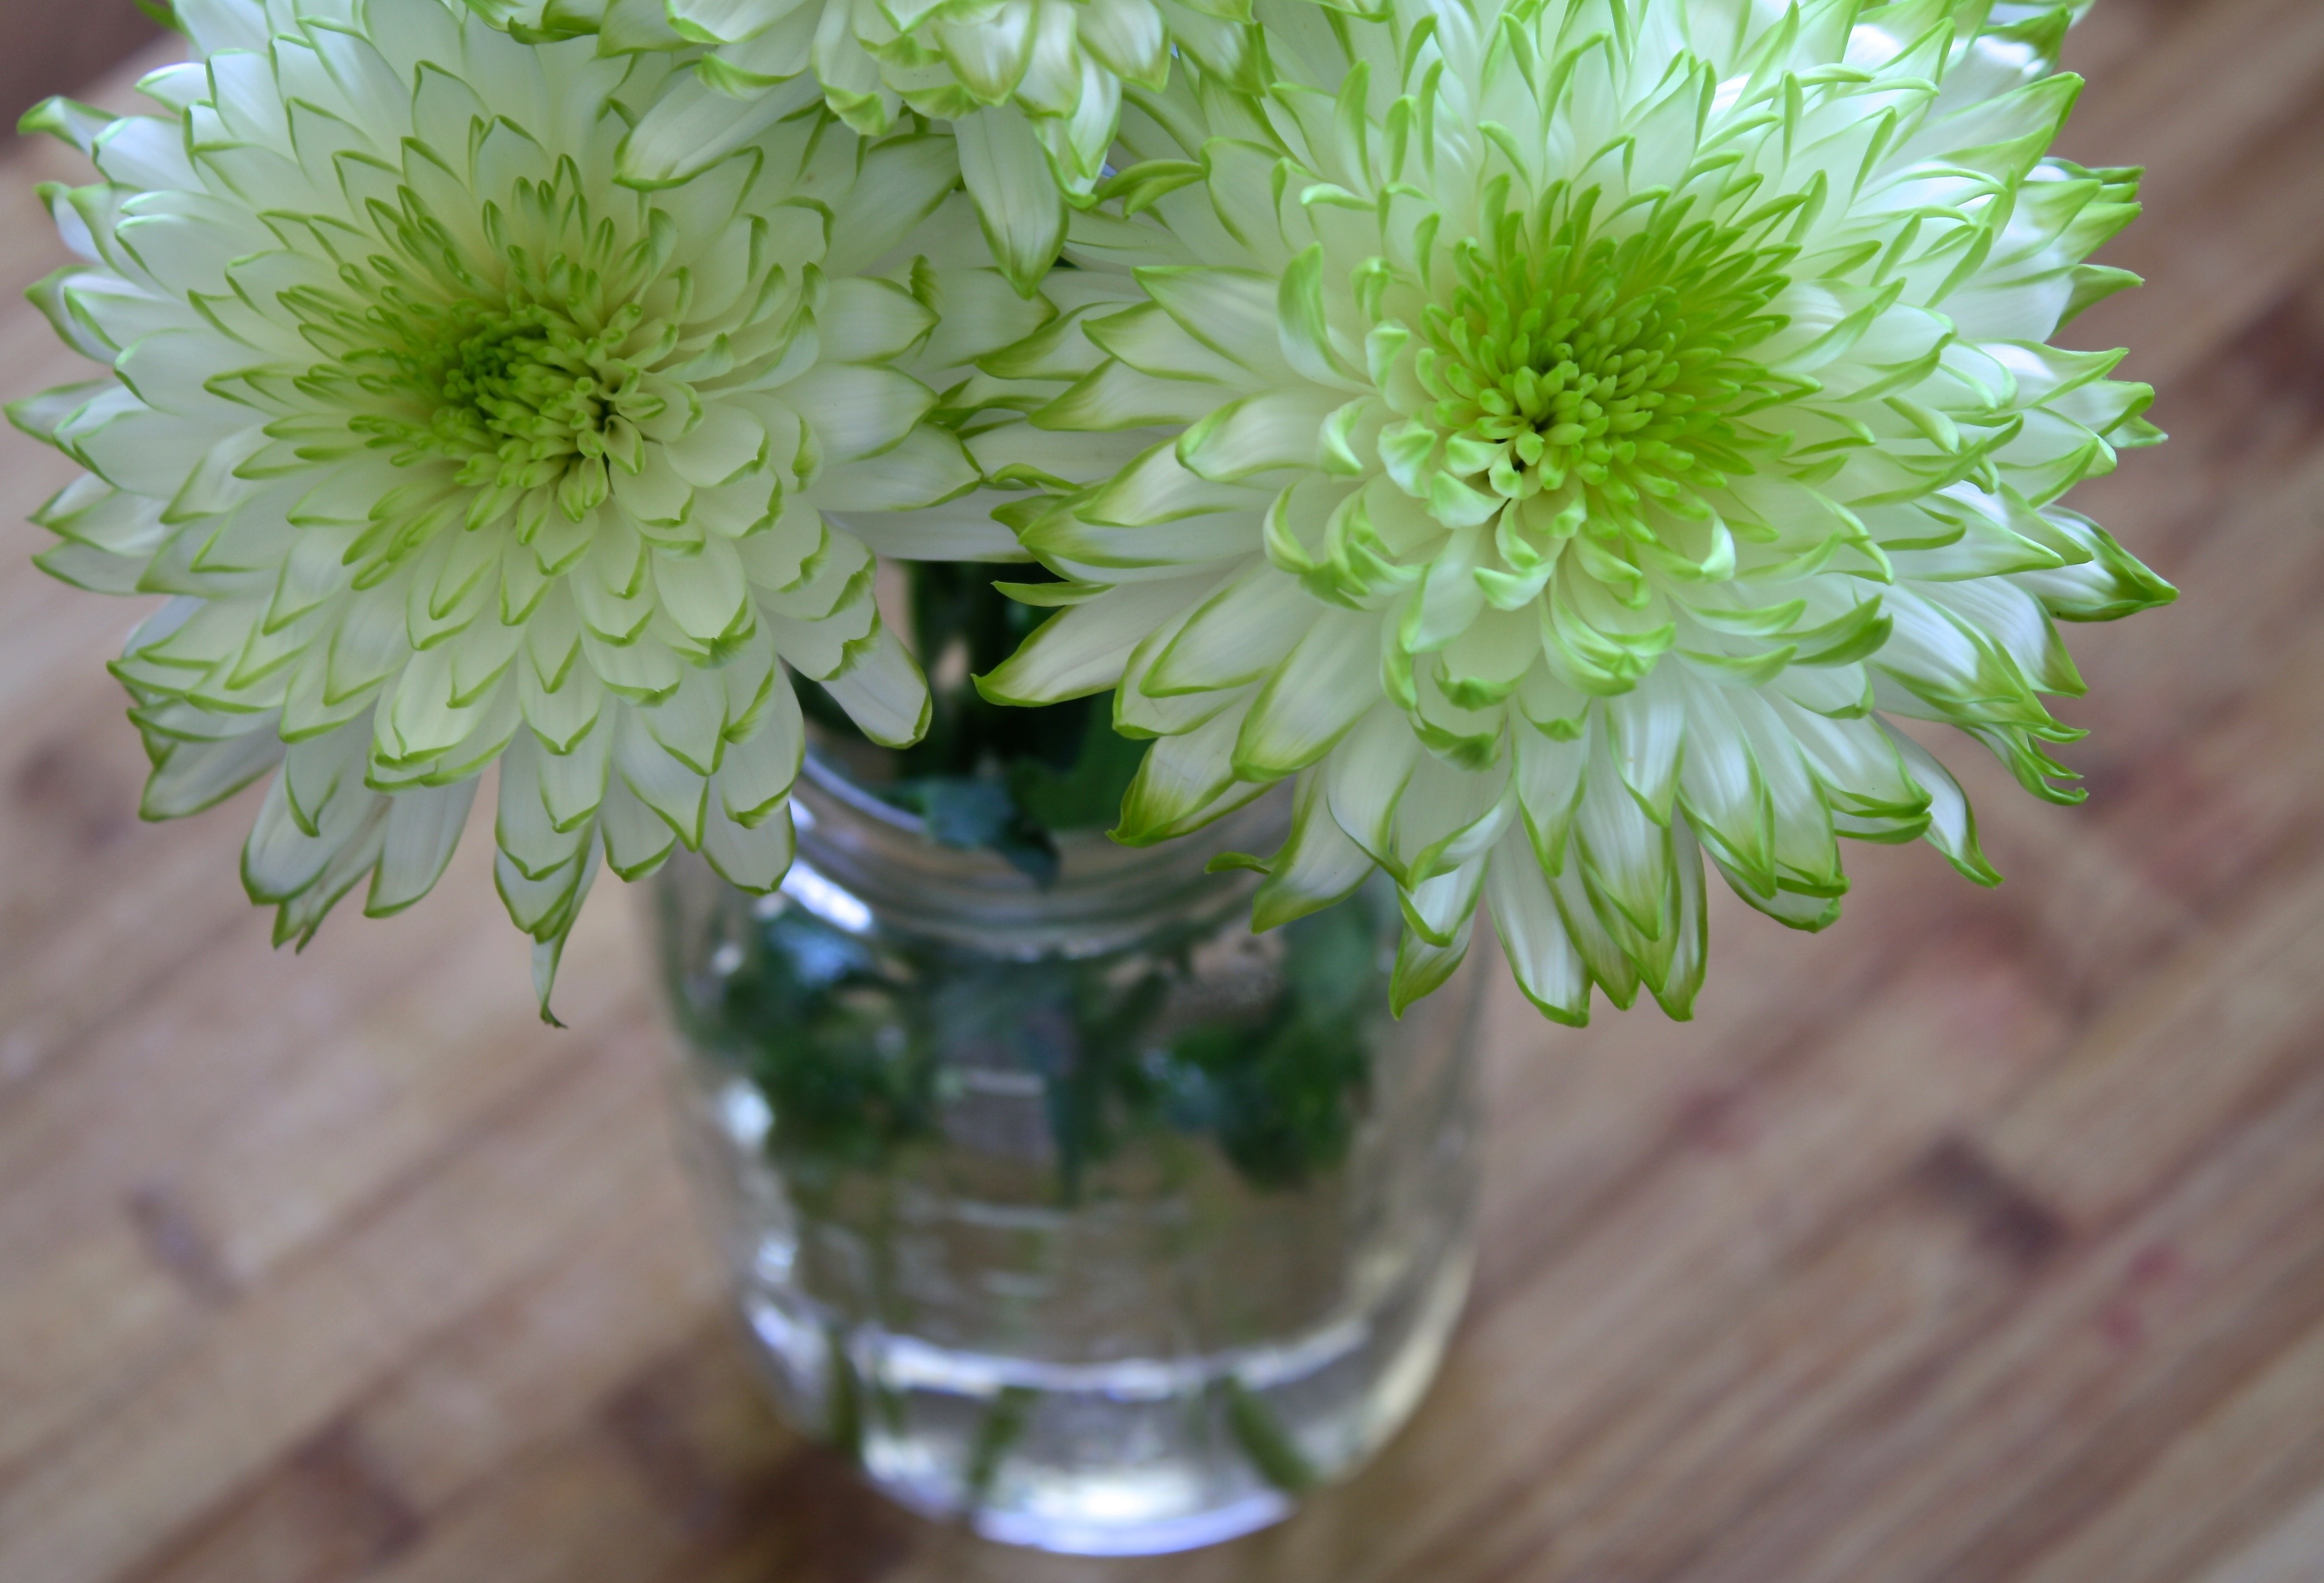
nature, plant, sun, white, house, sunlight, flower, petal, glass, home, jar, summer, decoration, spring, green, herb, produce, romance, romantic, residential, garden, lifestyle, decor, apartment, flowers, designer, living, affection, luxury, design, home decor, beautiful, style, floristry, elegance, stylish, decorate, flowering plant, daisy family, home interior, luxury home interior, luxury home, flower bouquet, land plant